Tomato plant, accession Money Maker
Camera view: horizontal (90 deg, fisheye); turntable rotation: 120 degrees
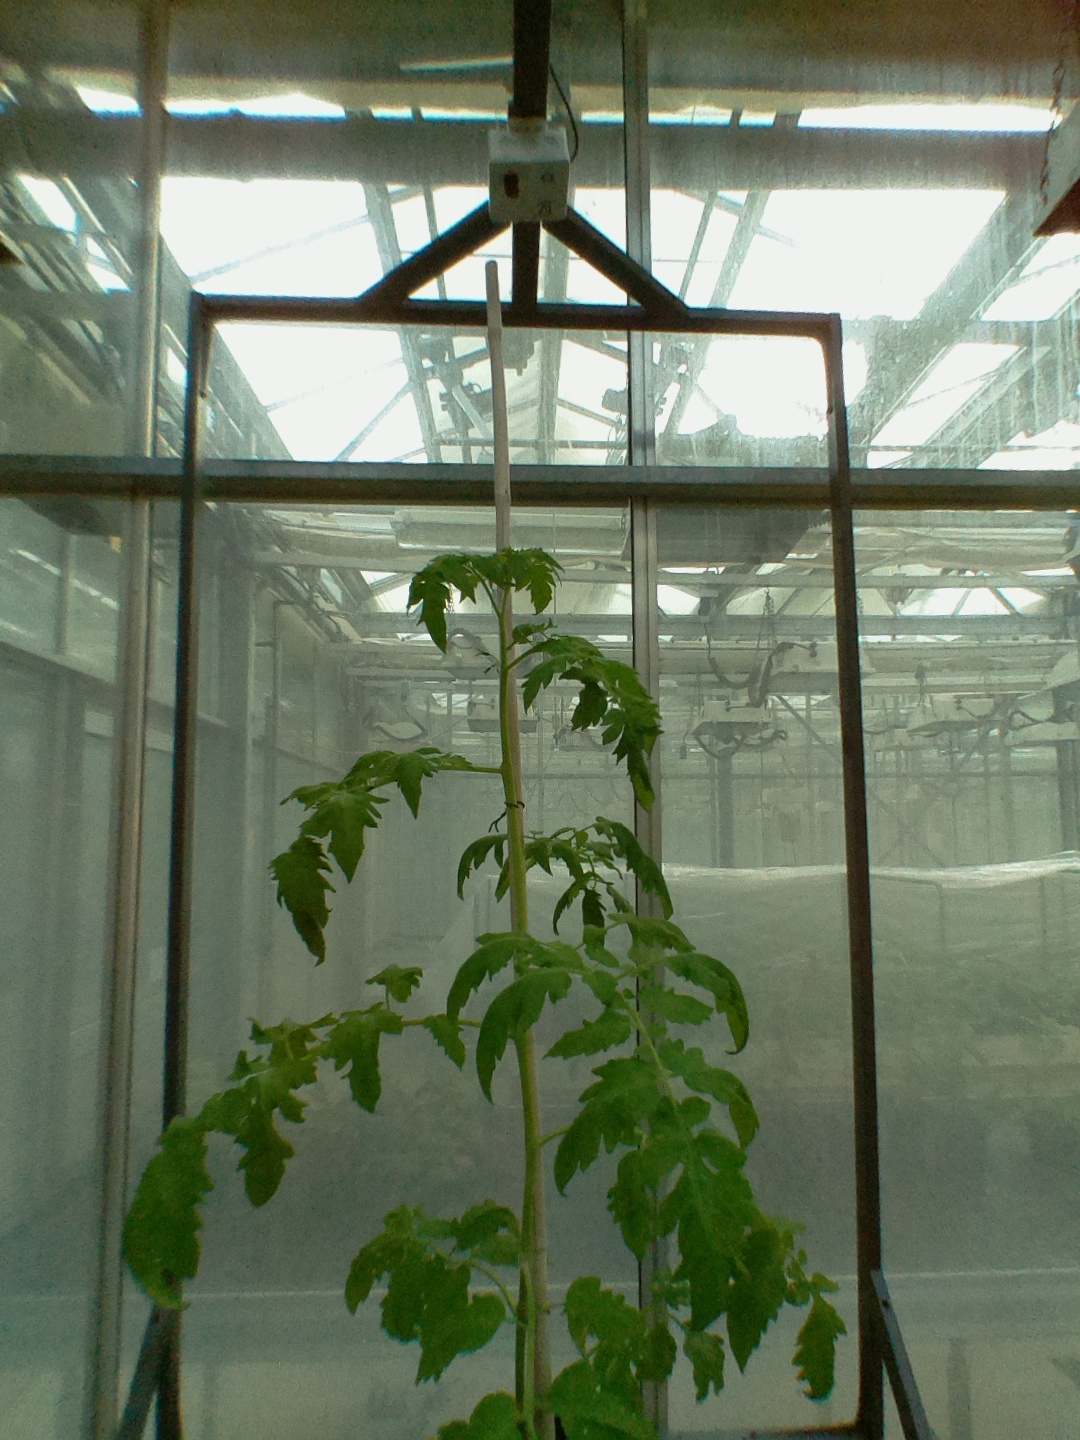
BBCH growth stage 60: First flowers open